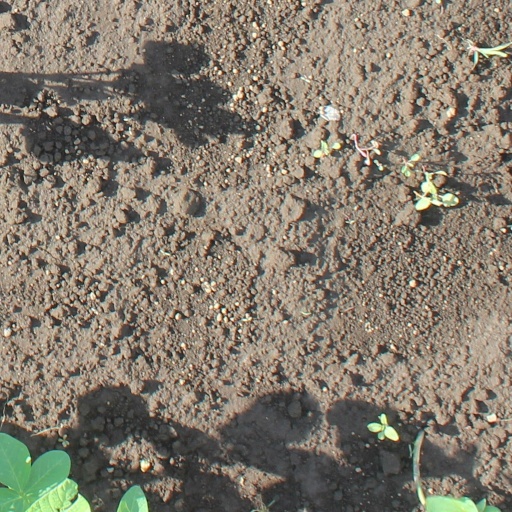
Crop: soybean